Close-in weapon system

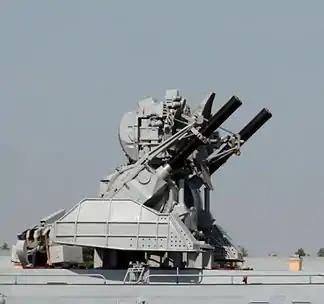
Kashtan CIWS (missiles absent)

A close-in weapon system (CIWS ) is a point-defense weapon system for detecting and destroying short-range incoming missiles and enemy aircraft which have penetrated the outer defenses, typically mounted on a naval ship. Nearly all classes of larger modern warships along with many other warships are equipped with some kind of CIWS device.